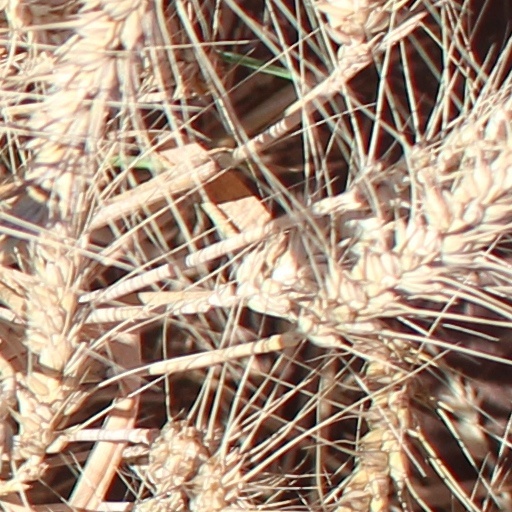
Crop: wheat